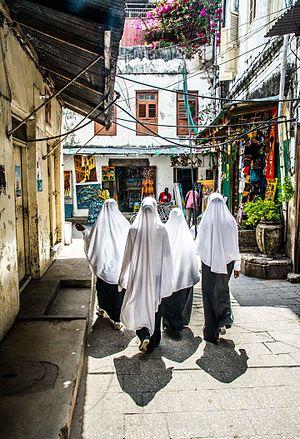
Zanzibar, en swahili Funguvisiwa ya Zanzibar, est un archipel de l'océan Indien situé en face des côtes tanzaniennes, formé de trois îles principales et de plusieurs autres petites îles.